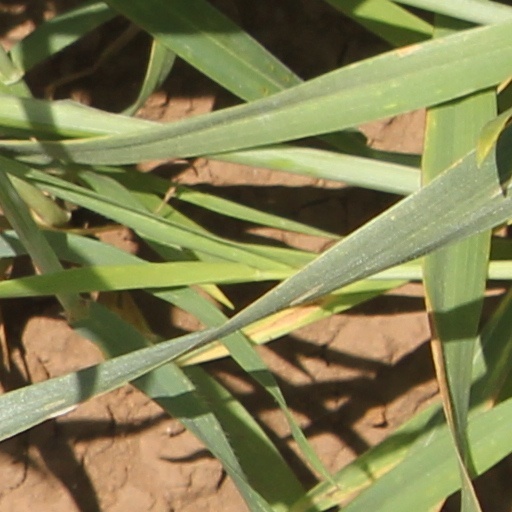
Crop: wheat